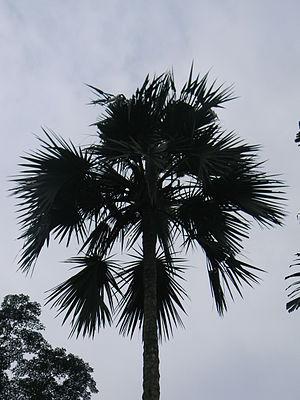
Le latanier jaune est un latanier endémique de Rodrigues qui est menacé de disparition à l'état naturel. Des exemplaires ont été plantés au jardin botanique de Pamplemousses. Il appartient à la famille des Arecaceae.